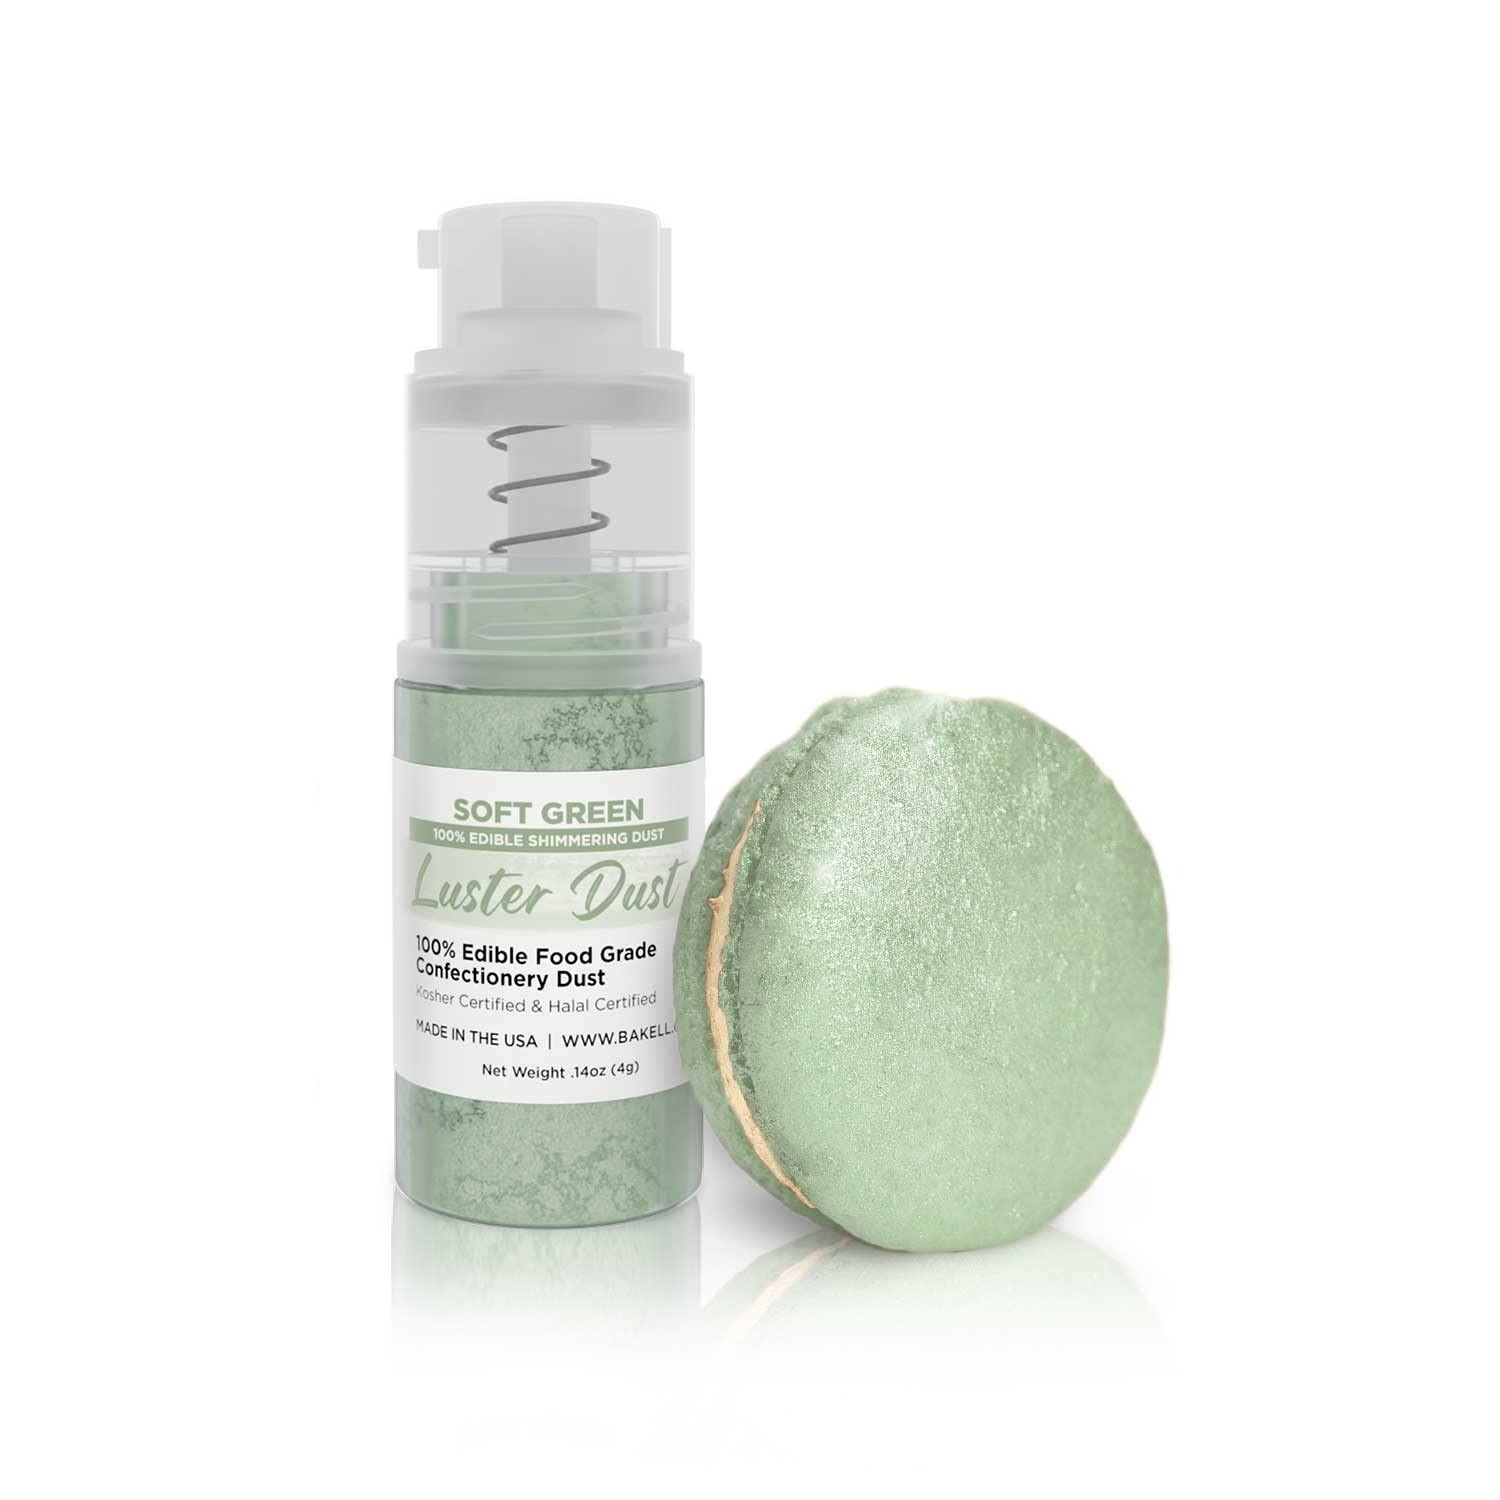
Item Name: Luster Dust - Soft Green (4g 1x Pump) | Edible Vegan Dust & Paint for Cake Decorating, Ice Cream, Desserts, Cocktails and Beverages by Bakell
Bullet Point 1: 💕 Dual Use: When you buy Bakell's Luster Dust, you're getting two products for the price of one! Luster Dust can be used as both a cake decorating dust and a beverage garnish! Add it to your favorite cocktail or soft drink to create a silky, shimmering effect that swirls your beverage to life!
Bullet Point 2: 👀 Captivating Hues: Our Luster Dusts come in over 40 colors, ensuring a captivating tone for cakes and vegan paint applications for any occasion.
Bullet Point 3: 🛡️ Bakell prioritizes your health by carefully selecting the highest quality ingredients, to create the safest and best product on the market.
Bullet Point 4: 🎉 Perfect for parties, holidays, birthdays, weddings, graduations, cocktails, mocktails, beer, garnishes, juice, teas, lemonade, coffee, & more!
Bullet Point 5: 🌿 We are the only edible glitter company whose products are made in the USA at SQF III, GMP, Halal, & Kosher certified facilities, & are nut free, gluten free, & vegan.
Bullet Point 6: 🎯 The Mini Pump: The convenient pump design provides ease and precision, ensuring an even distribution of luster for your treats and drinks.
Product Description: Enhance your confections with Soft Green Luster Dust. This edible powder is meticulously crafted to add captivating hues to a wide range of treats, while the convenient mini pump design ensures convenient and precise application. But that’s not all—this versatile luster dust doubles as an edible beverage garnish, creating a silky, shimmering swirl when added, making it perfect for cocktails, mocktails, and other beverages. Imagine the sparkle as it swirls in your favorite drinks, adding a magical touch to any occasion. Whether you're a professional pastry chef, a mixologist, a passionate baker, or someone who loves decorating cakes and drinks, this luster dust offers a seamless way to add an elegant and visually appealing touch to your delightful treats and beverages.
Value: 1.0
Unit: Count

Price: 10.98